Crappytire.com

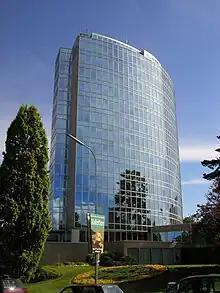
World Intellectual Property Organization headquarters in Geneva, Switzerland

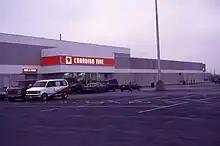
A Canadian Tire store in Belleville, Ontario in 1994

Crappytire.com was a website and domain name at the centre of a 2001 spat between Canadian retailer Canadian Tire and London, Ontario resident and website owner Mick McFadden. Canadian Tire, which alleged that McFadden was Cybersquatting as the public had associated "Crappy Tire" with its trademark name, took the case to the World Intellectual Property Organization (WIPO). By June 2001, the WIPO decided against Canadian Tire, stating that the company did not own the rights to the "Crappy Tire" expression. In 2002, Canadian Tire purchased the Crappytire.com domain, along with Crappytire.net and Crappytire.ca.